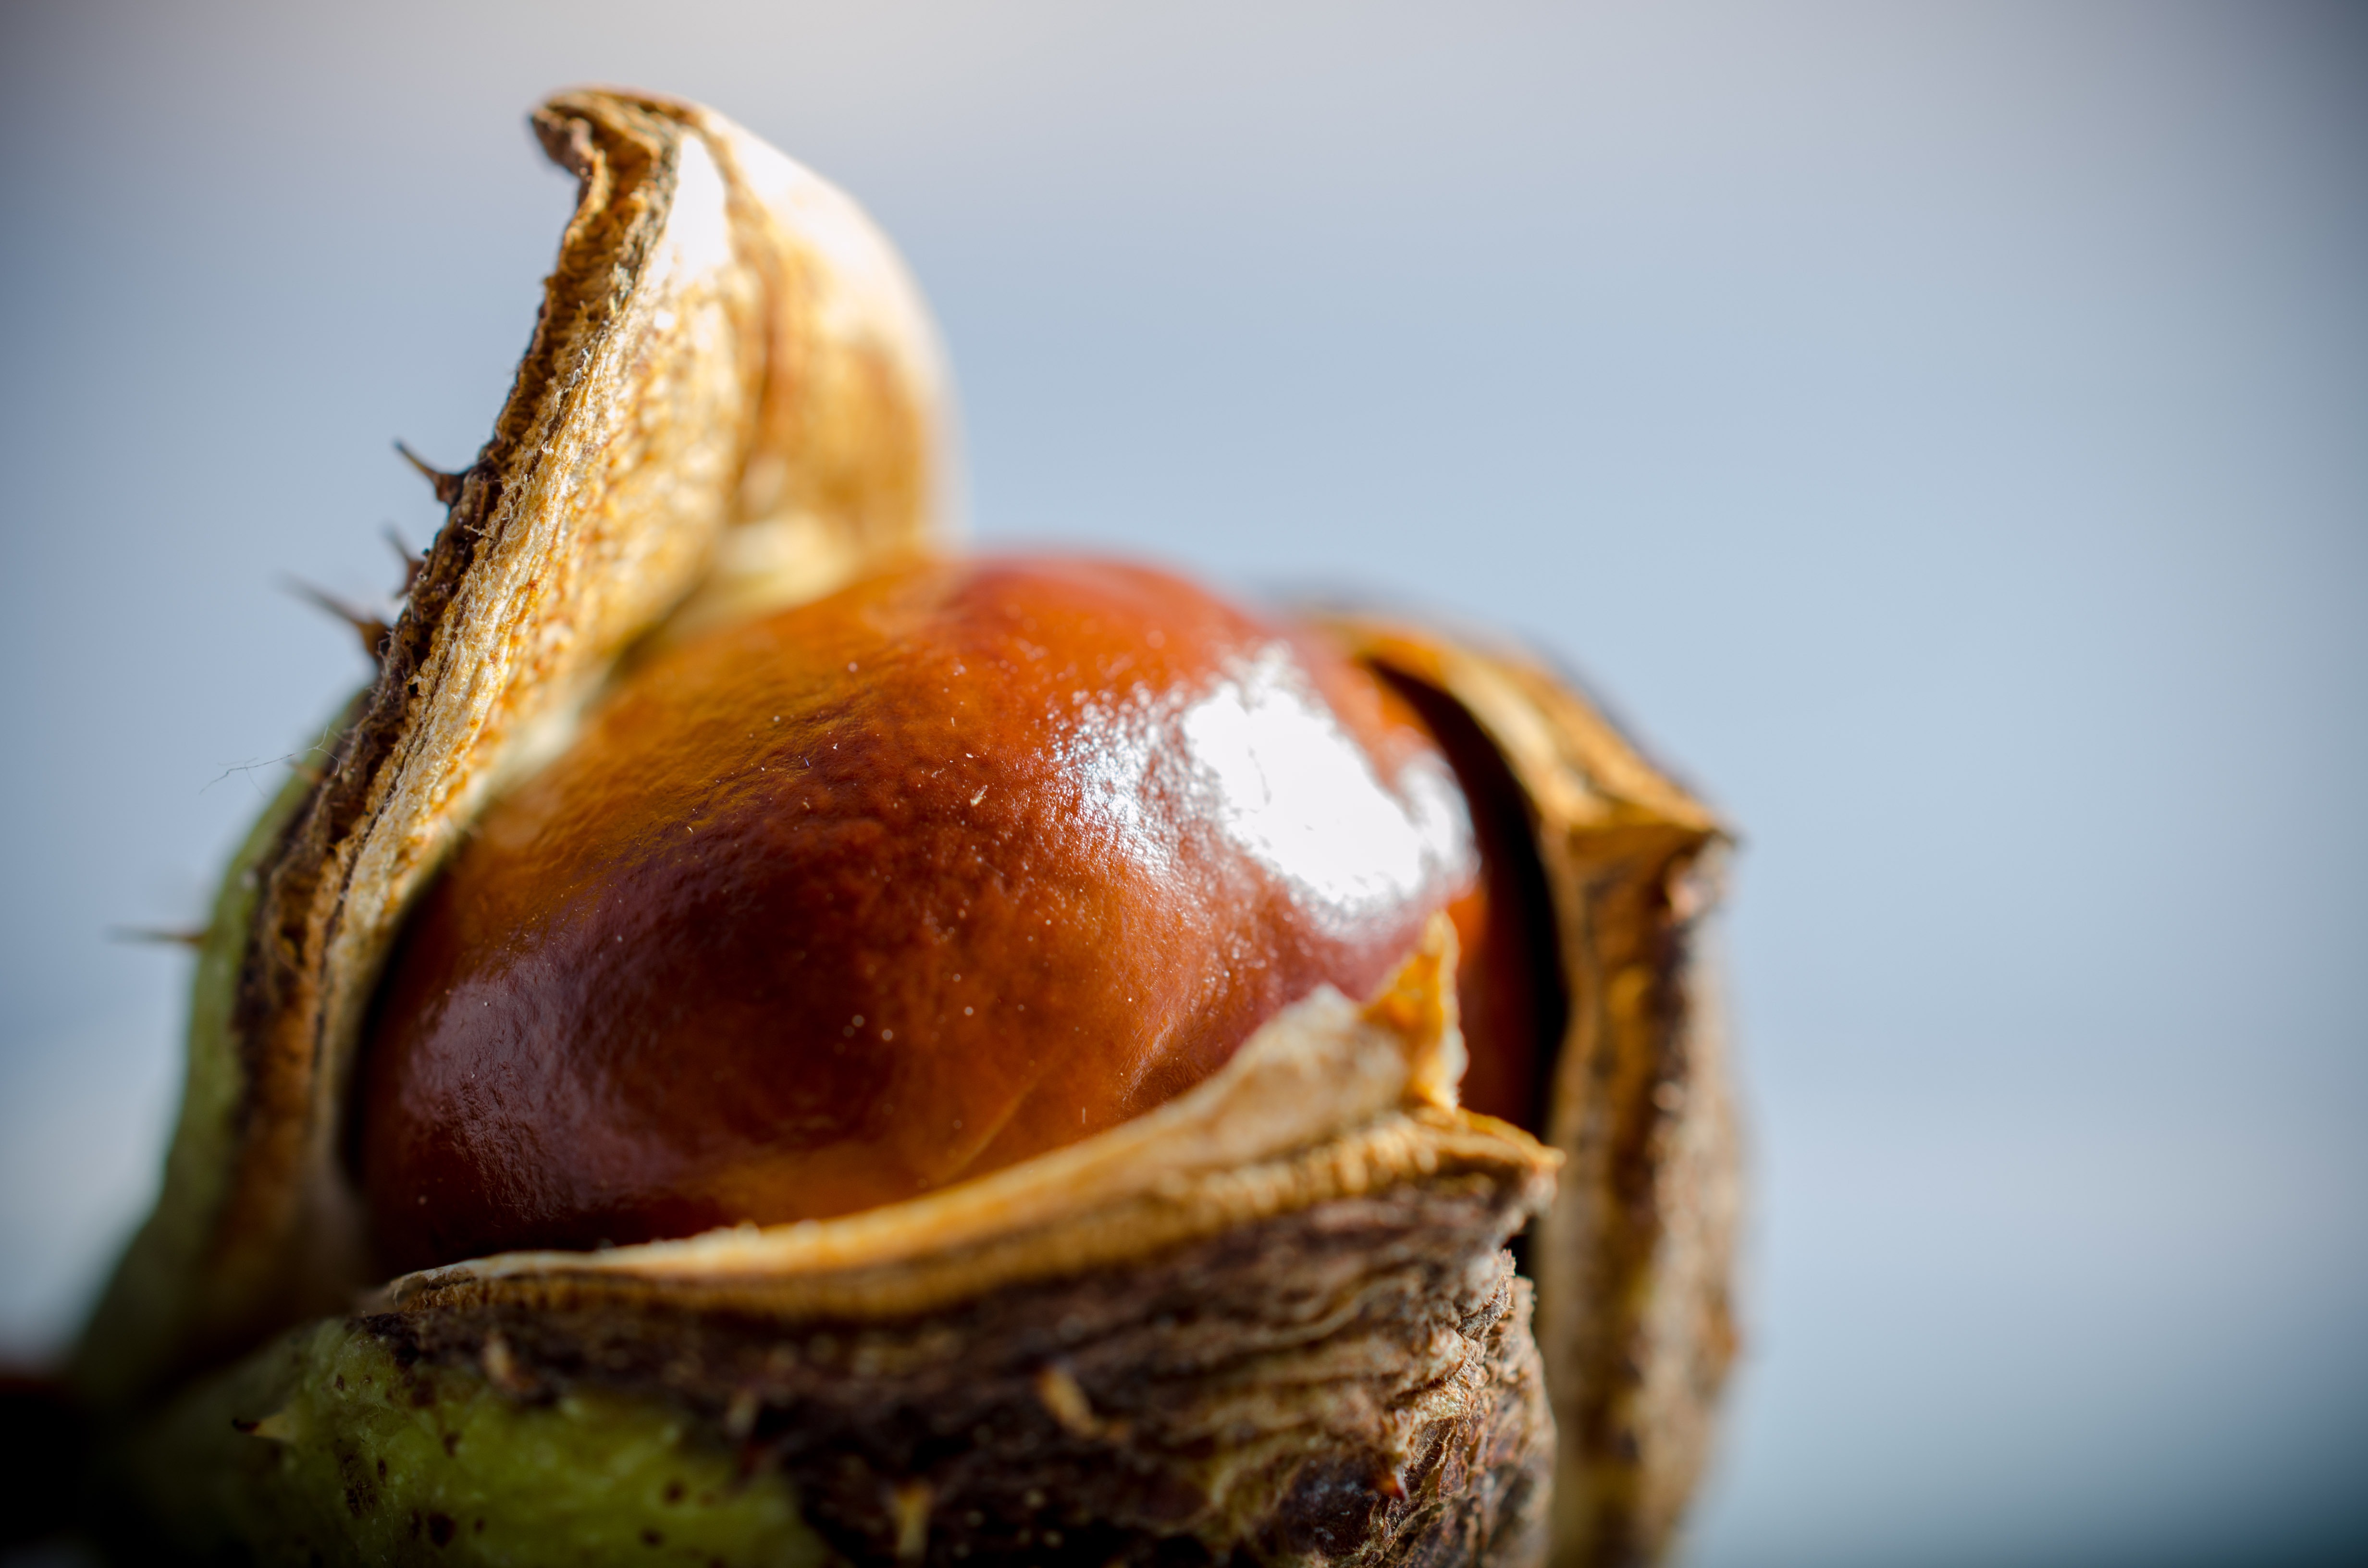
plant, photography, fruit, leaf, flower, food, produce, crop, autumn, cradle, close up, snail, chestnut, macro photography, horse chestnut, snails and slugs